LuAZ-967

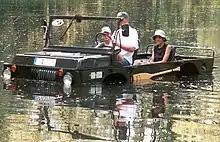

The LuAZ-967 (') was the Transporter of the Front Line, a small Soviet four-wheel drive amphibious vehicle. Light enough to be air transportable, it had a payload over most terrain.